Jan Karski

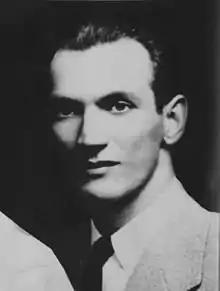
Jan Karski photo portrait

Jan Karski (born Jan Kozielewski, 24 June 1914 – 13 July 2000) was a Polish soldier, resistance-fighter, and diplomat during World War II. He is known for having acted as a courier in 1940–1943 to the Polish government-in-exile and to Poland's Western Allies about the situation in German-occupied Poland. He reported about the state of Poland, its many competing resistance factions, and also about Germany's destruction of the Warsaw Ghetto and its operation of extermination camps on Polish soil that were murdering Jews, Poles, and others.